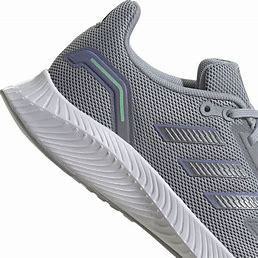
Brand: Adidas
Model: Runfalcon 2